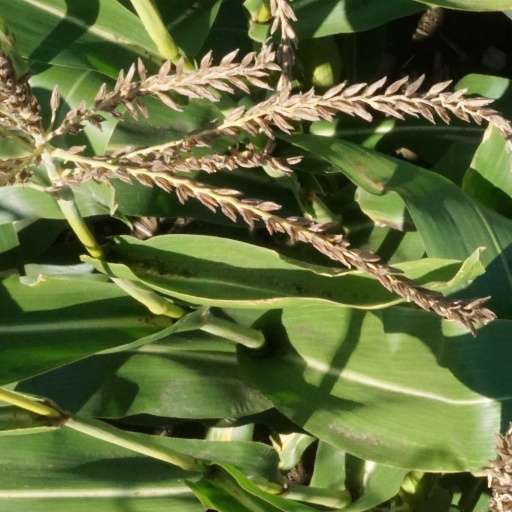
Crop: maize; corn